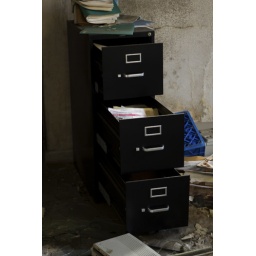
A home for boys in the Gentilly neighborhood, abandoned since Hurricane Katrina devastated it in 2005. New Orleans, LA